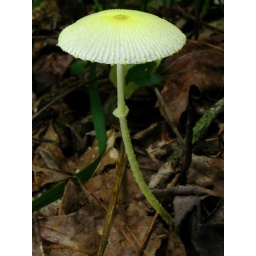
parasola plicatilis, near the sinks pond, little river gorge, great smoky mountains national park, blount county, tennesse 3